Die Hard Arcade

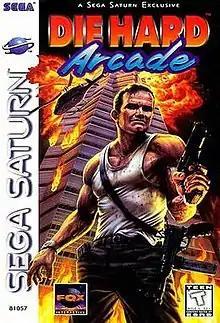
North American Saturn cover art by Mick McGinty

Die Hard Arcade, known as in Japan, is an arcade beat 'em up video game released by Sega. It was the first beat 'em up to use texture-mapped 3D polygon graphics, and used a sophisticated move set by contemporary beat 'em up standards, often being likened to a fighting game in this respect. It also features quick time events, the ability to combine items to make more powerful weapons, and in two-player mode the ability to perform combined special moves and combos.